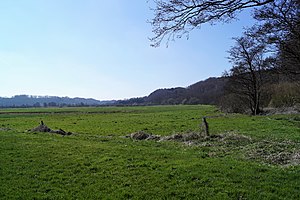
Vejle Ådal
Vejle Ådal ved Ravningbroen
Vejle Ådal ved Ravningbroen
Vejle Ådal er Østjyllands længste og mest markante tunneldal, dannet og udskyllet af sommersmeltevand under sidste istids østjyske iskappe, gennem tusinder af år.